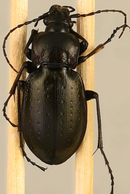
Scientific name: Carabus nemoralis nemoralis
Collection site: University of Notre Dame Environmental Research Center NEON (UNDE), plot UNDE_012